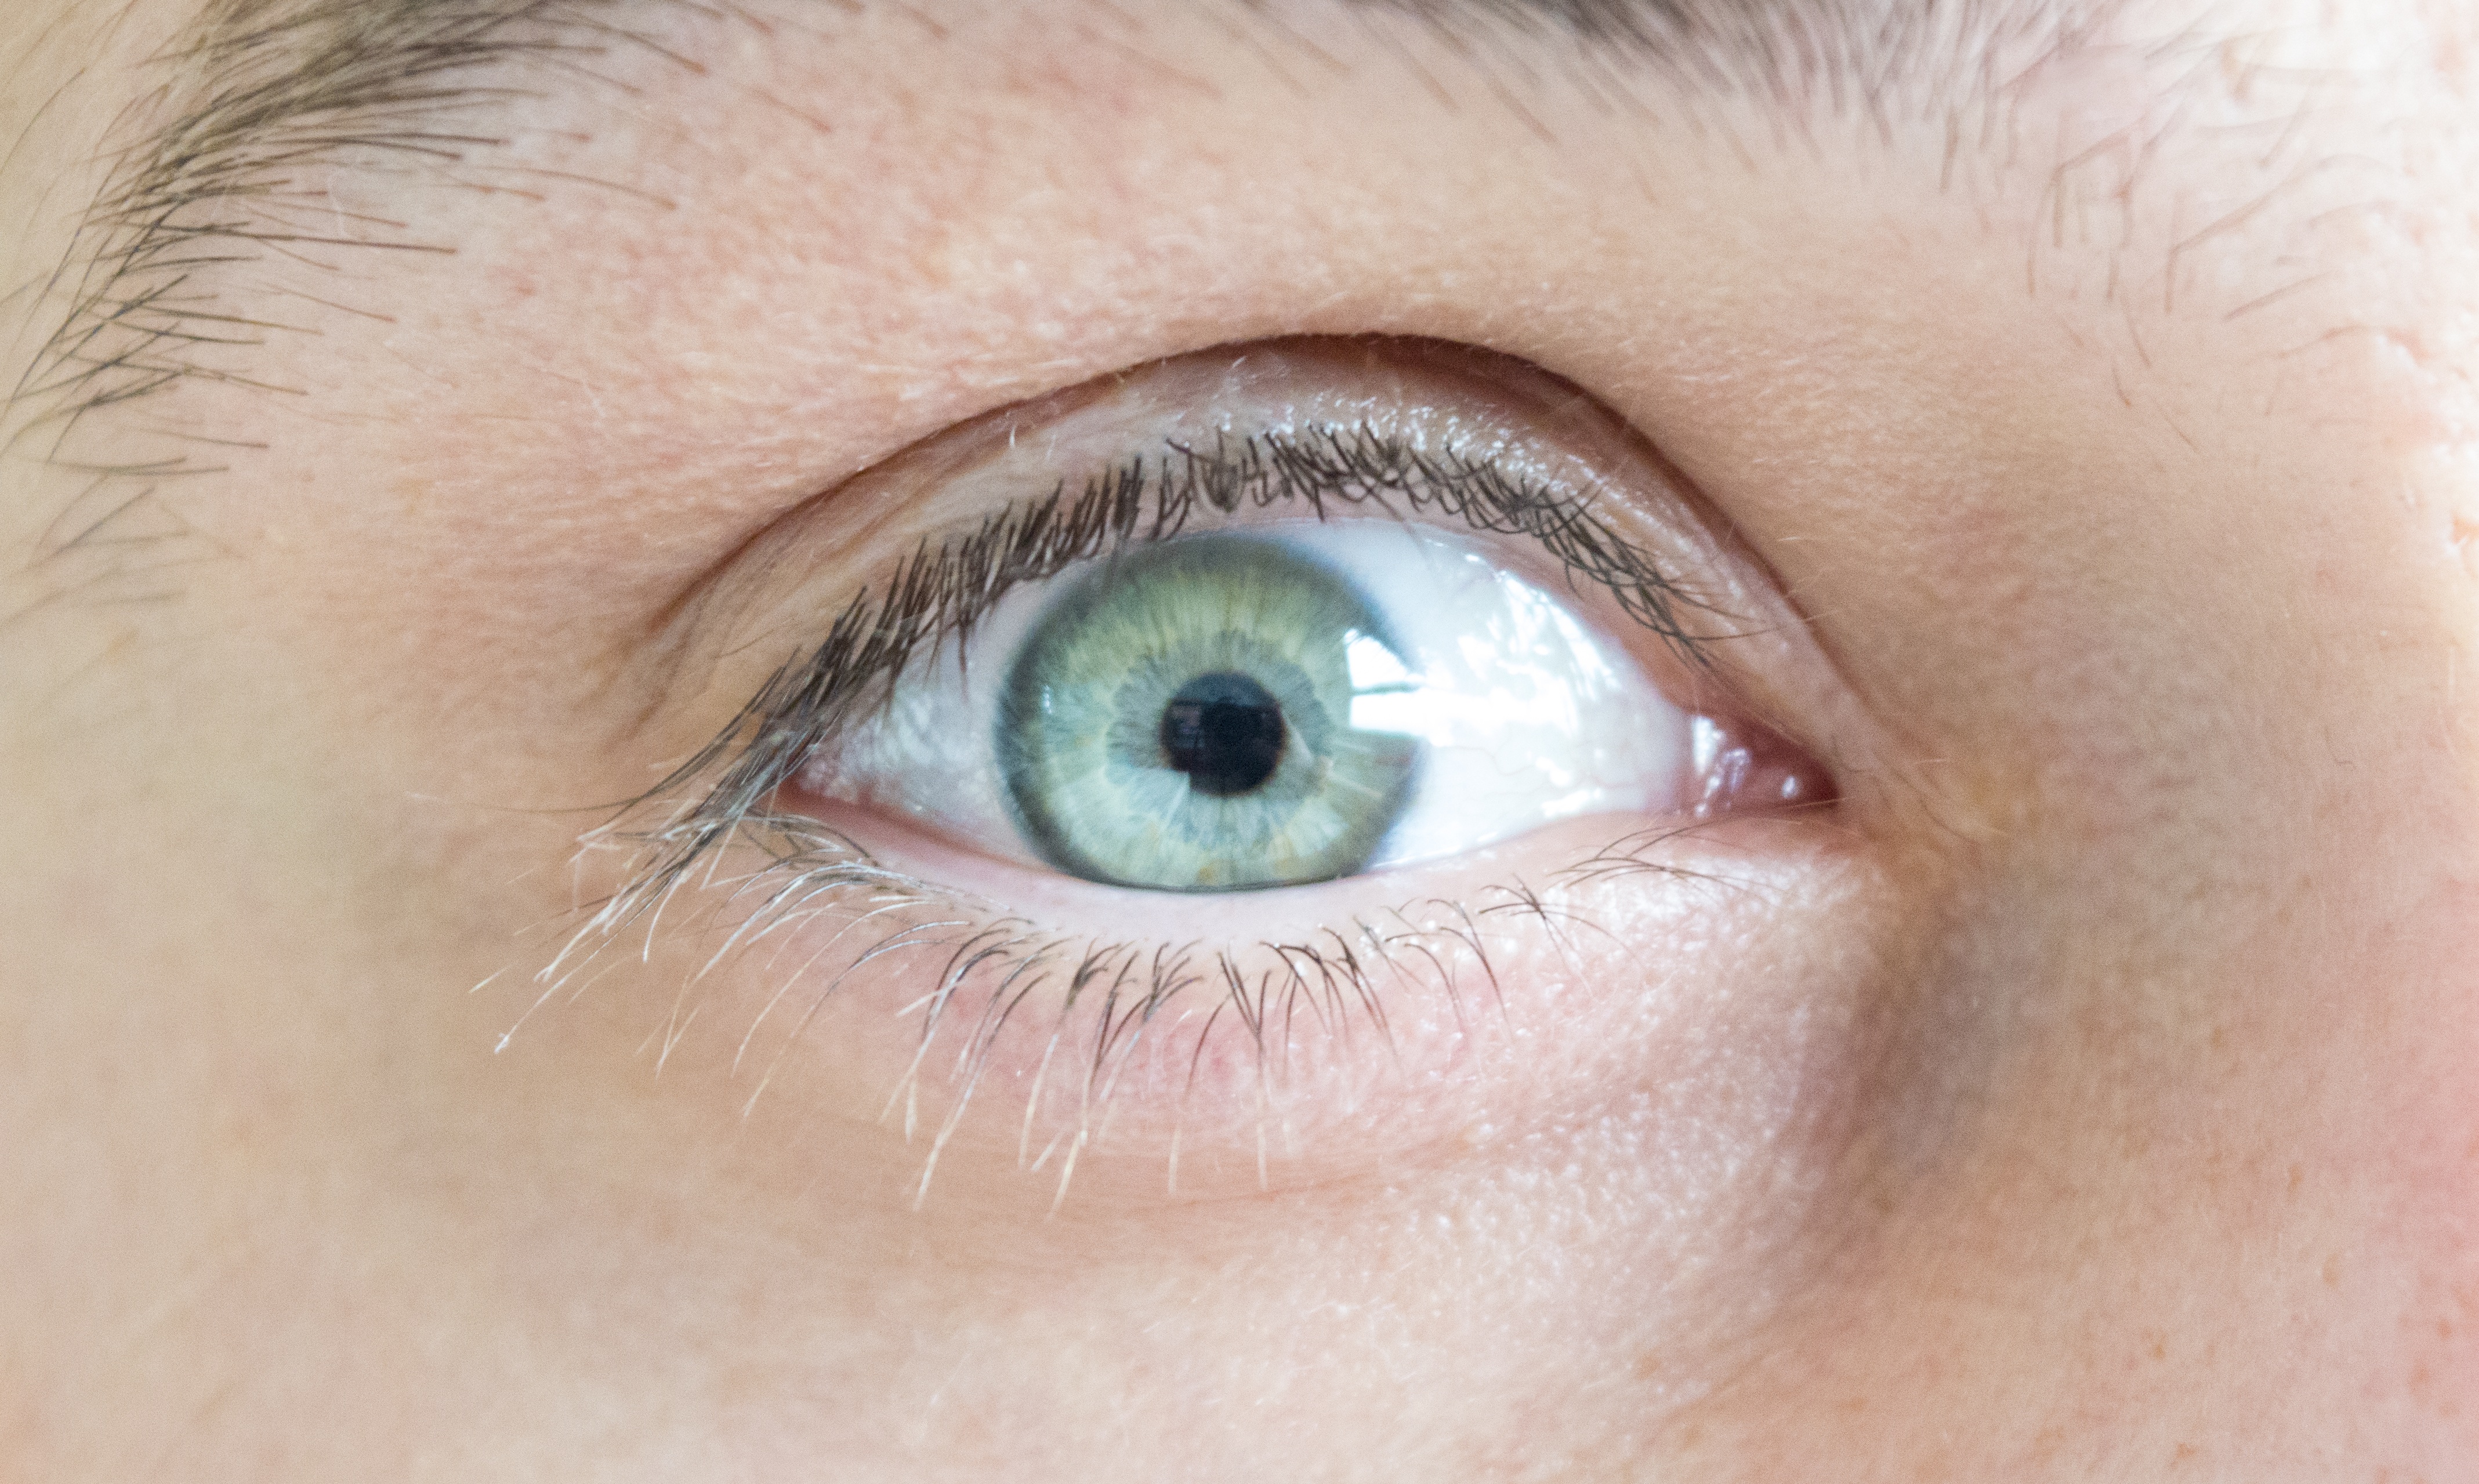
white, view, male, green, clean, blue, eyebrow, mouth, eyelash, pupil, close up, human body, face, nose, cheek, iris, eye, head, look, skin, organ, stare, gaze, cosmetics, forehead, observe, eyelash extensions